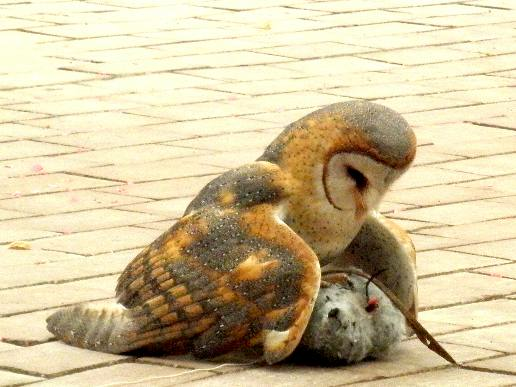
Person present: No